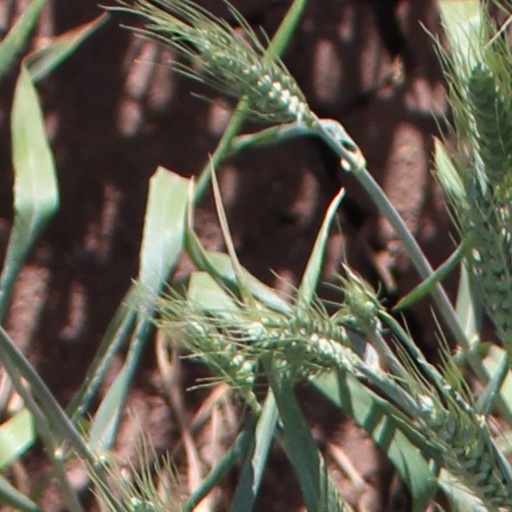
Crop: wheat